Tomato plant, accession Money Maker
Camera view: bottom (45 deg); turntable rotation: 180 degrees
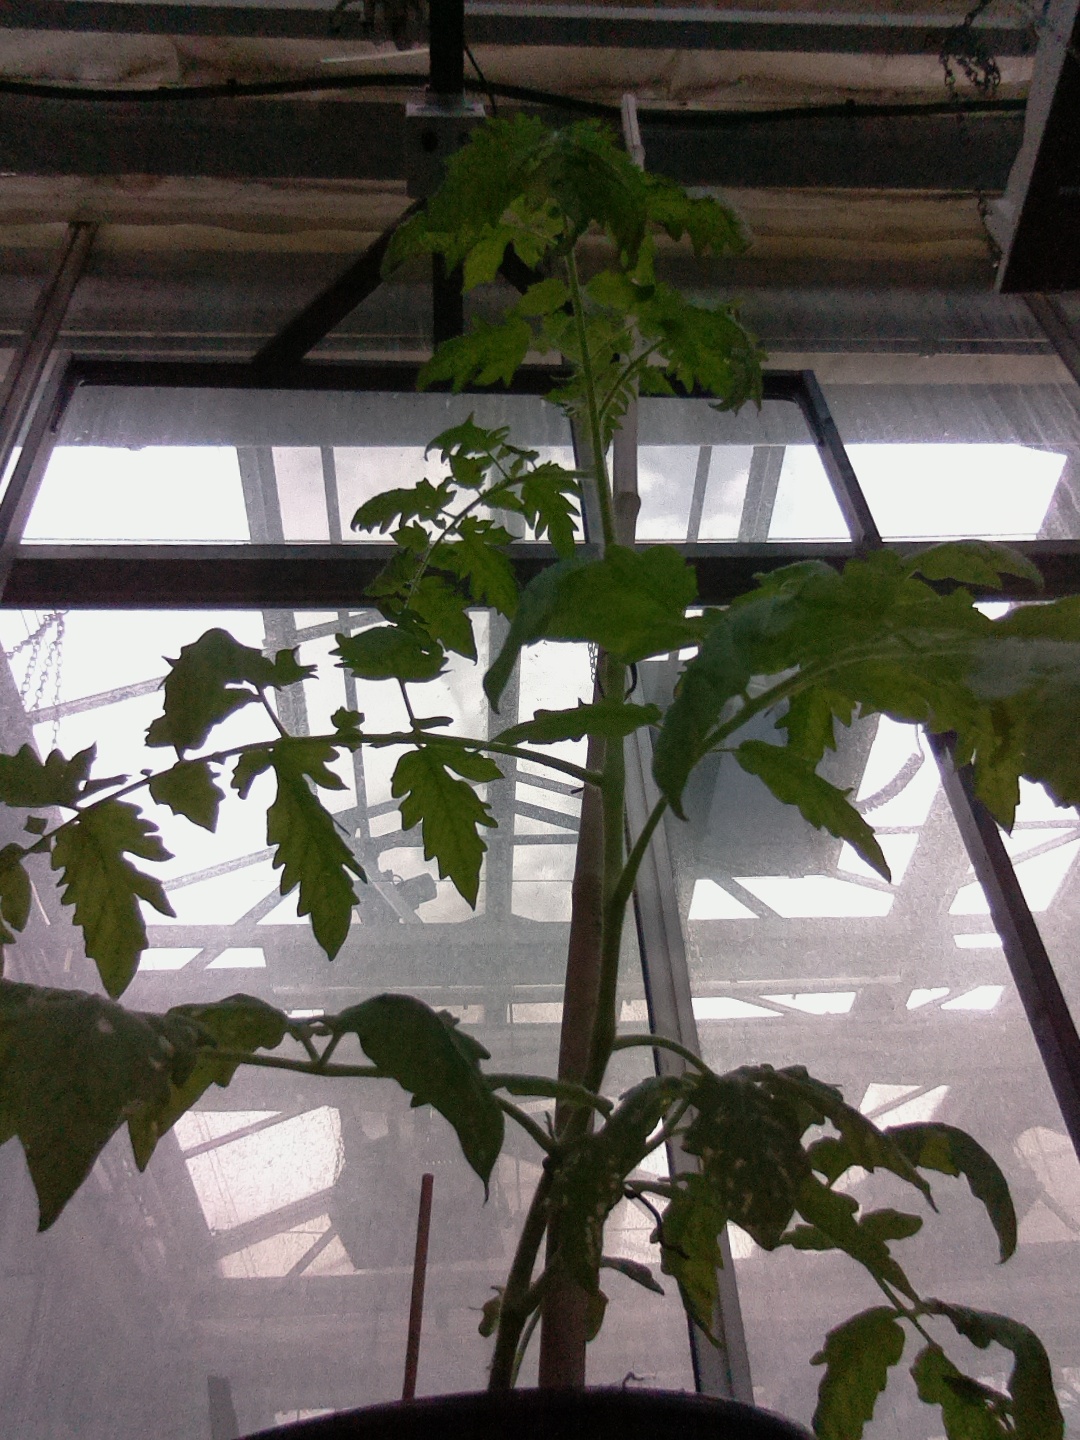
BBCH growth stage 52: 2 inflorescences visible